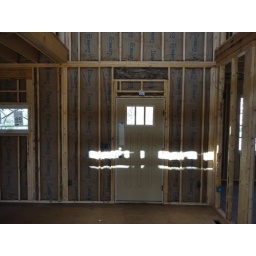
The inside of the front door with some light coming through from the clerestory window high above.photo by the owner